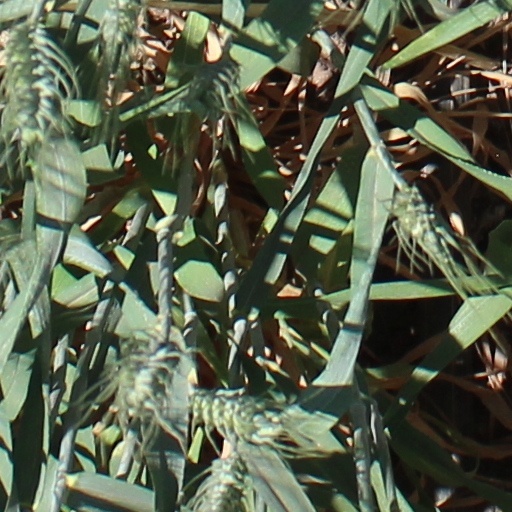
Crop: wheat